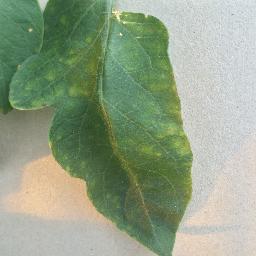
Label: Tomato___Late_blight